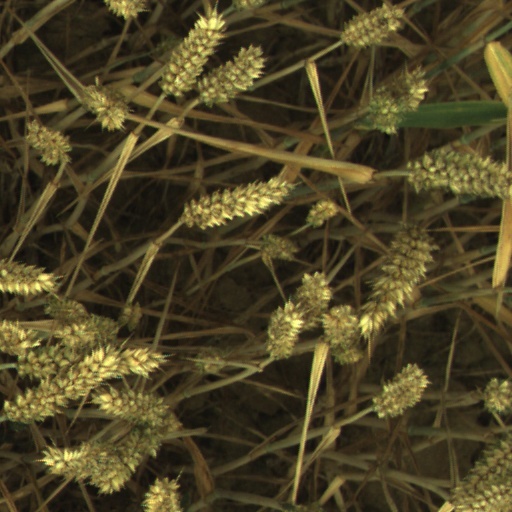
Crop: wheat